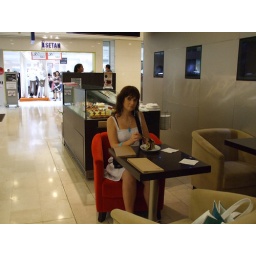
Having a black coffee and a nice cake in a beautiful cafe inside a shopping center.